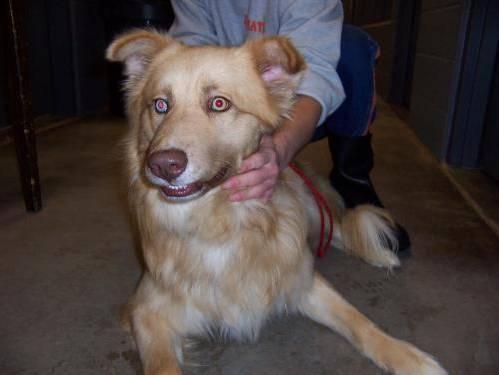
dog